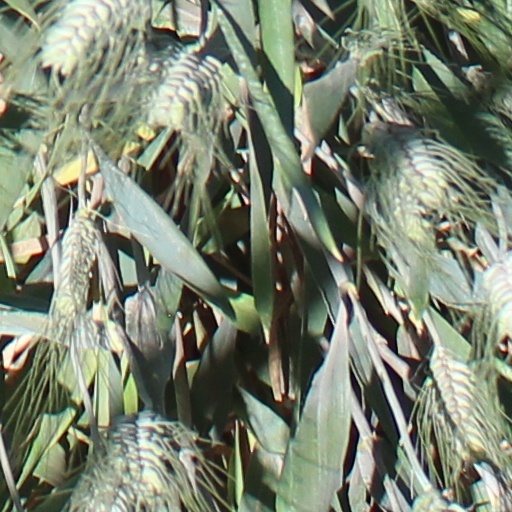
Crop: wheat